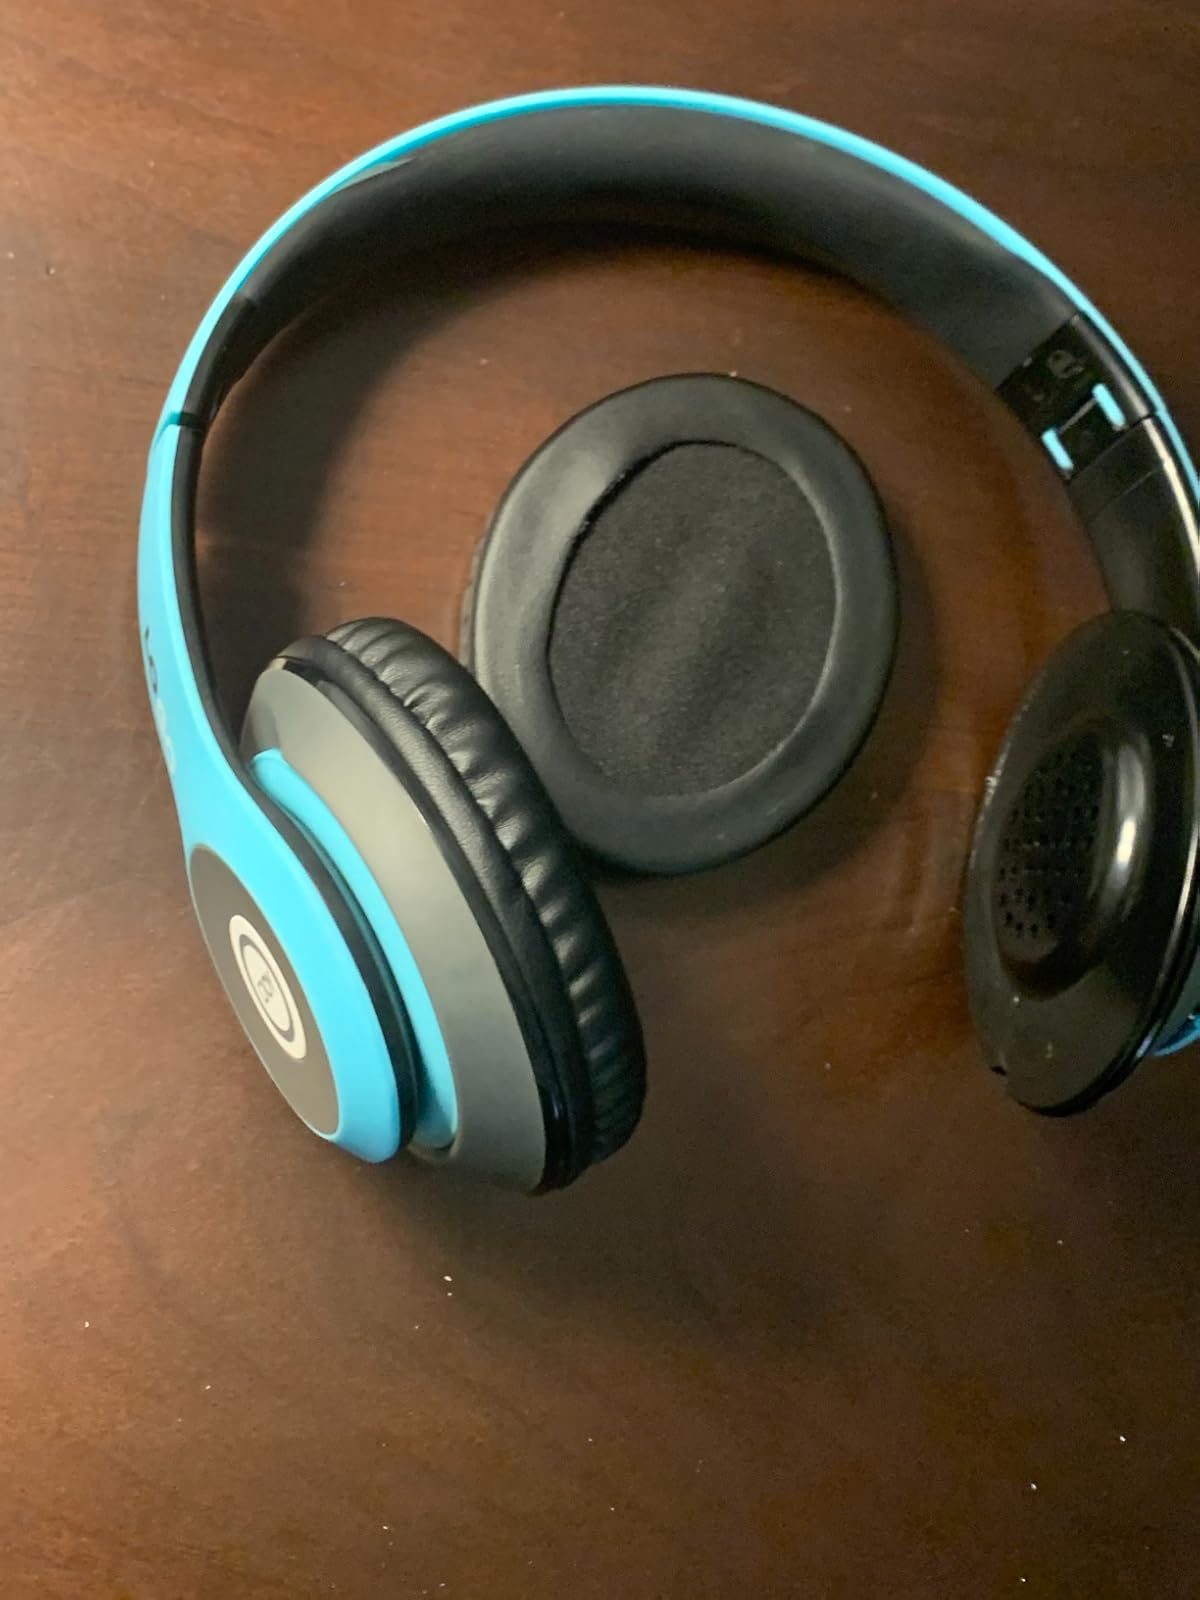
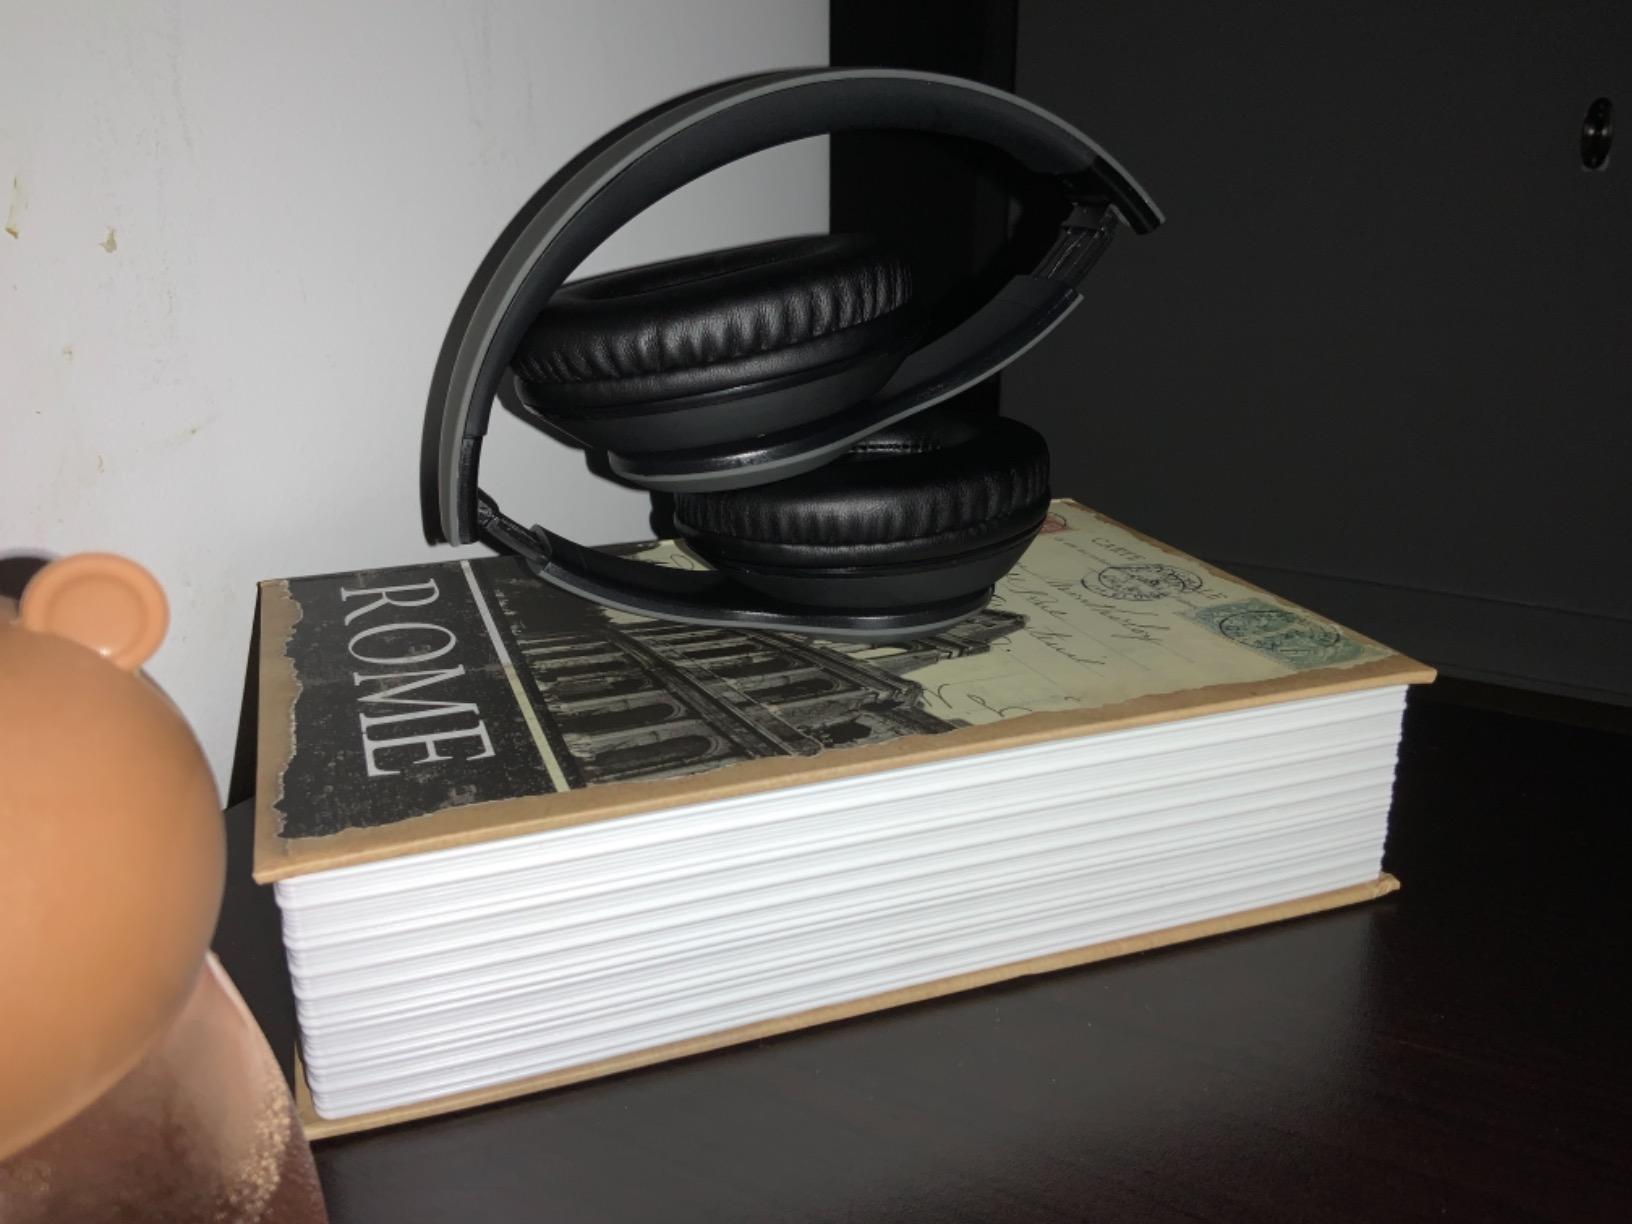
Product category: headphones
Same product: no